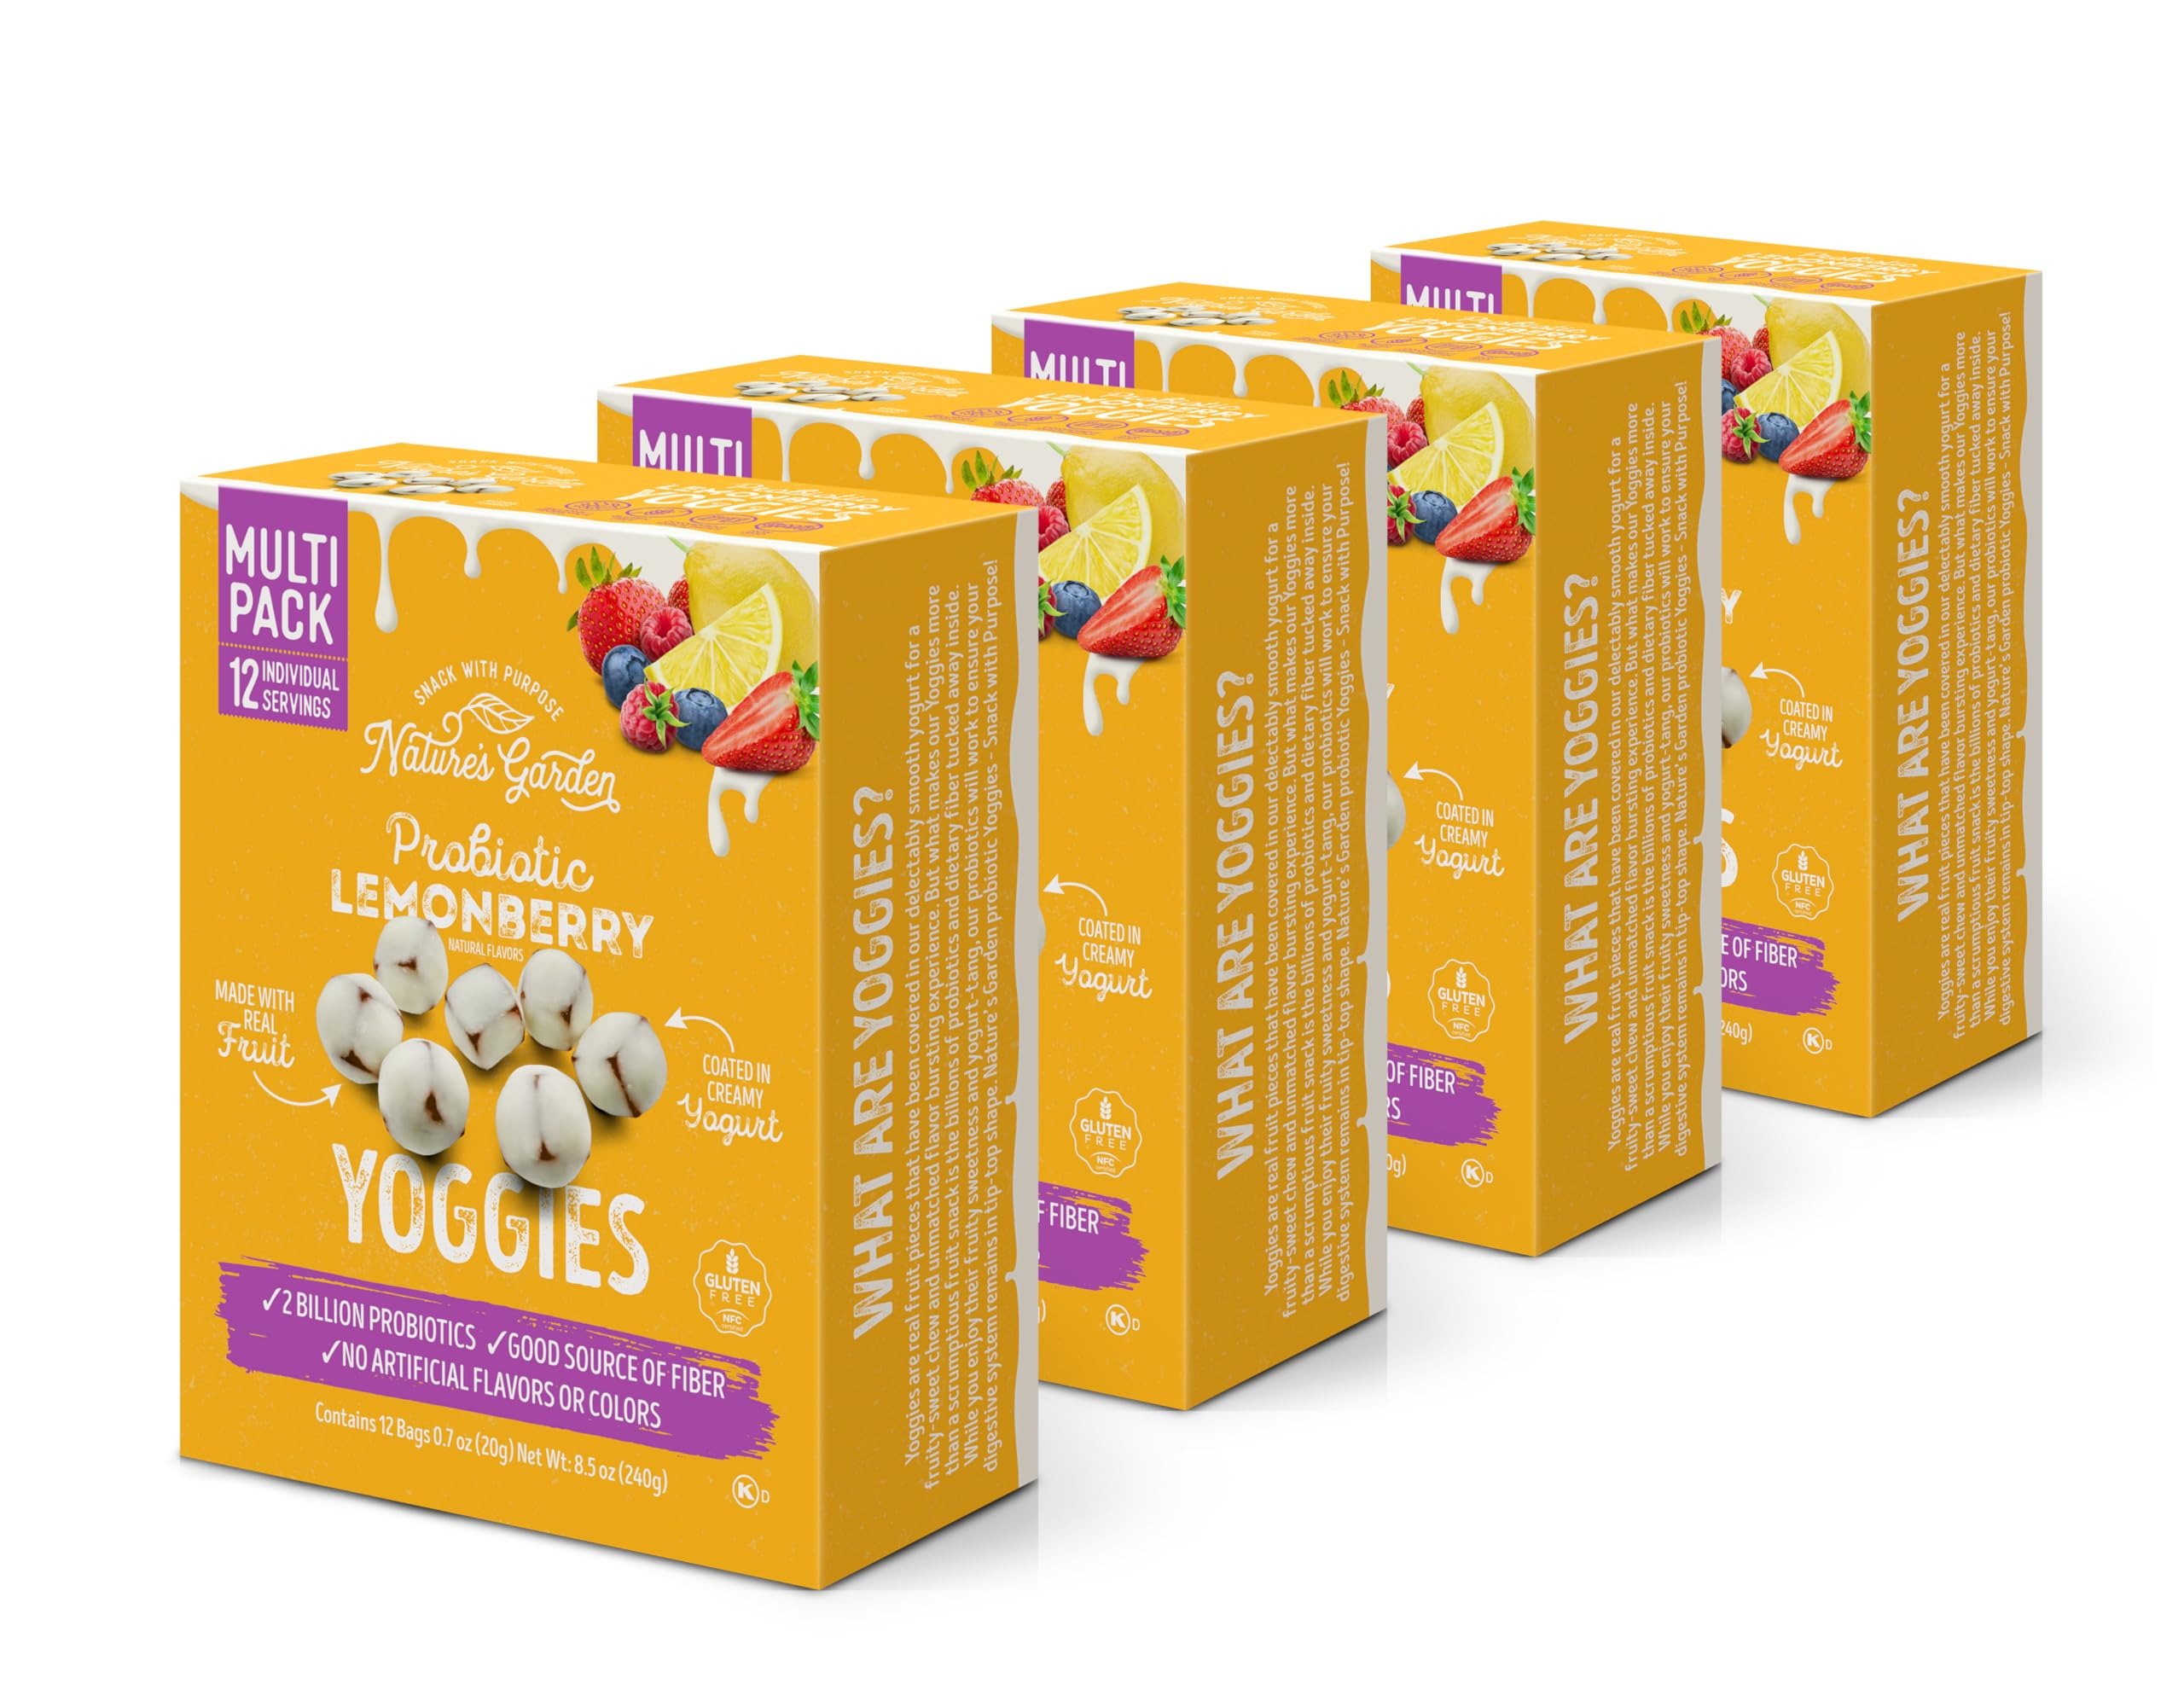
Item Name: Nature's Garden Probiotic Lemon Berry Yoggies 12 x 0.7oz (Pack of 4) - Yogurt Covered Fruit Bites
Bullet Point 1: LEMON BERRY FLAVOR EXPLOSION: Indulge in the naturally sweet and tangy taste of lemon berries with our yogurt-coated Probiotic Lemon Berry Yoggies. Each bite delivers a burst of flavor that will keep you coming back for more!
Bullet Point 2: NATURAL INGREDIENTS YOU CAN TRUST: Nature's Garden Probiotic Lemon Berry Yoggies are made from real, high-quality ingredients, including all-natural lemon berries and a creamy yogurt coating. Gluten-free, dye-free, and non-GMO, they're a snack you can feel good about.
Bullet Point 3: IMMUNE SUPPORT WITH PROBIOTICS: Packed with billions of live probiotic cultures, these yogurt bites help support your immune system and promote gut health, making them a nutritious choice for both kids and adults.
Bullet Point 4: ON-THE-GO SNACKING: Conveniently portioned into 48 packs of 0.7oz each, Nature's Garden Probiotic Lemon Berry Yoggies are perfect for snacking anywhere. Toss them into lunchboxes, bags, or take them along for a healthy treat while on the move.
Bullet Point 5: A HEALTHY, LOW-CALORIE TREAT: Who says you can't have a tasty treat that's good for you? Our Lemon Berry Yoggies are low-calorie, gluten-free, and packed with nutrients, offering a healthy indulgence without compromise.
Product Description: Experience the perfect blend of taste and nutrition with Nature's Garden Probiotic Lemon Berry Yoggies – a delicious, low-calorie snack suited for both kids and adults. Each bite provides a refreshing burst of real strawberry flavor, coated in creamy yogurt and packed with billions of live probiotics to help support your immune system and promote digestive wellness. Made with natural ingredients, these gluten-free, dye-free, and non-GMO yogurt bites offer a snack you can truly feel good about. Whether you’re keeping your office snack drawer stocked, prepping for travel, or filling your child’s lunch box, these convenient 0.7oz packs (48ct) are perfect for life on the go. With Nature’s Garden Probiotic Lemon Berry Yoggies, enjoying a wholesome and indulgent treat has never been easier.
Value: 48.0
Unit: Count

Price: 7.99